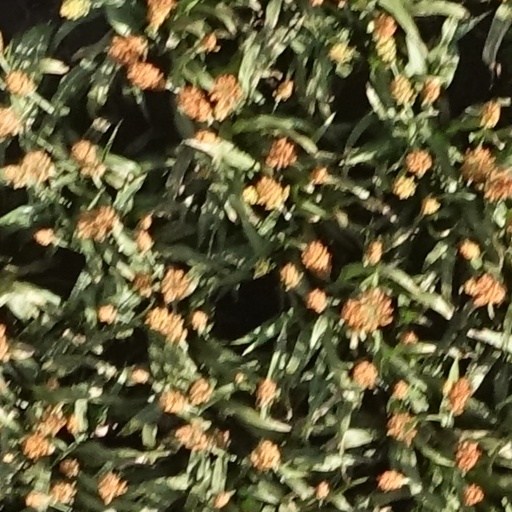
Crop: sorghum